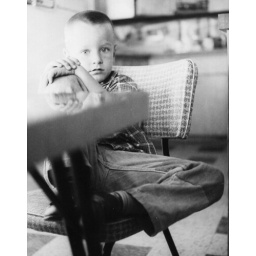
At the dining table in our Cliff May home in Anaheim